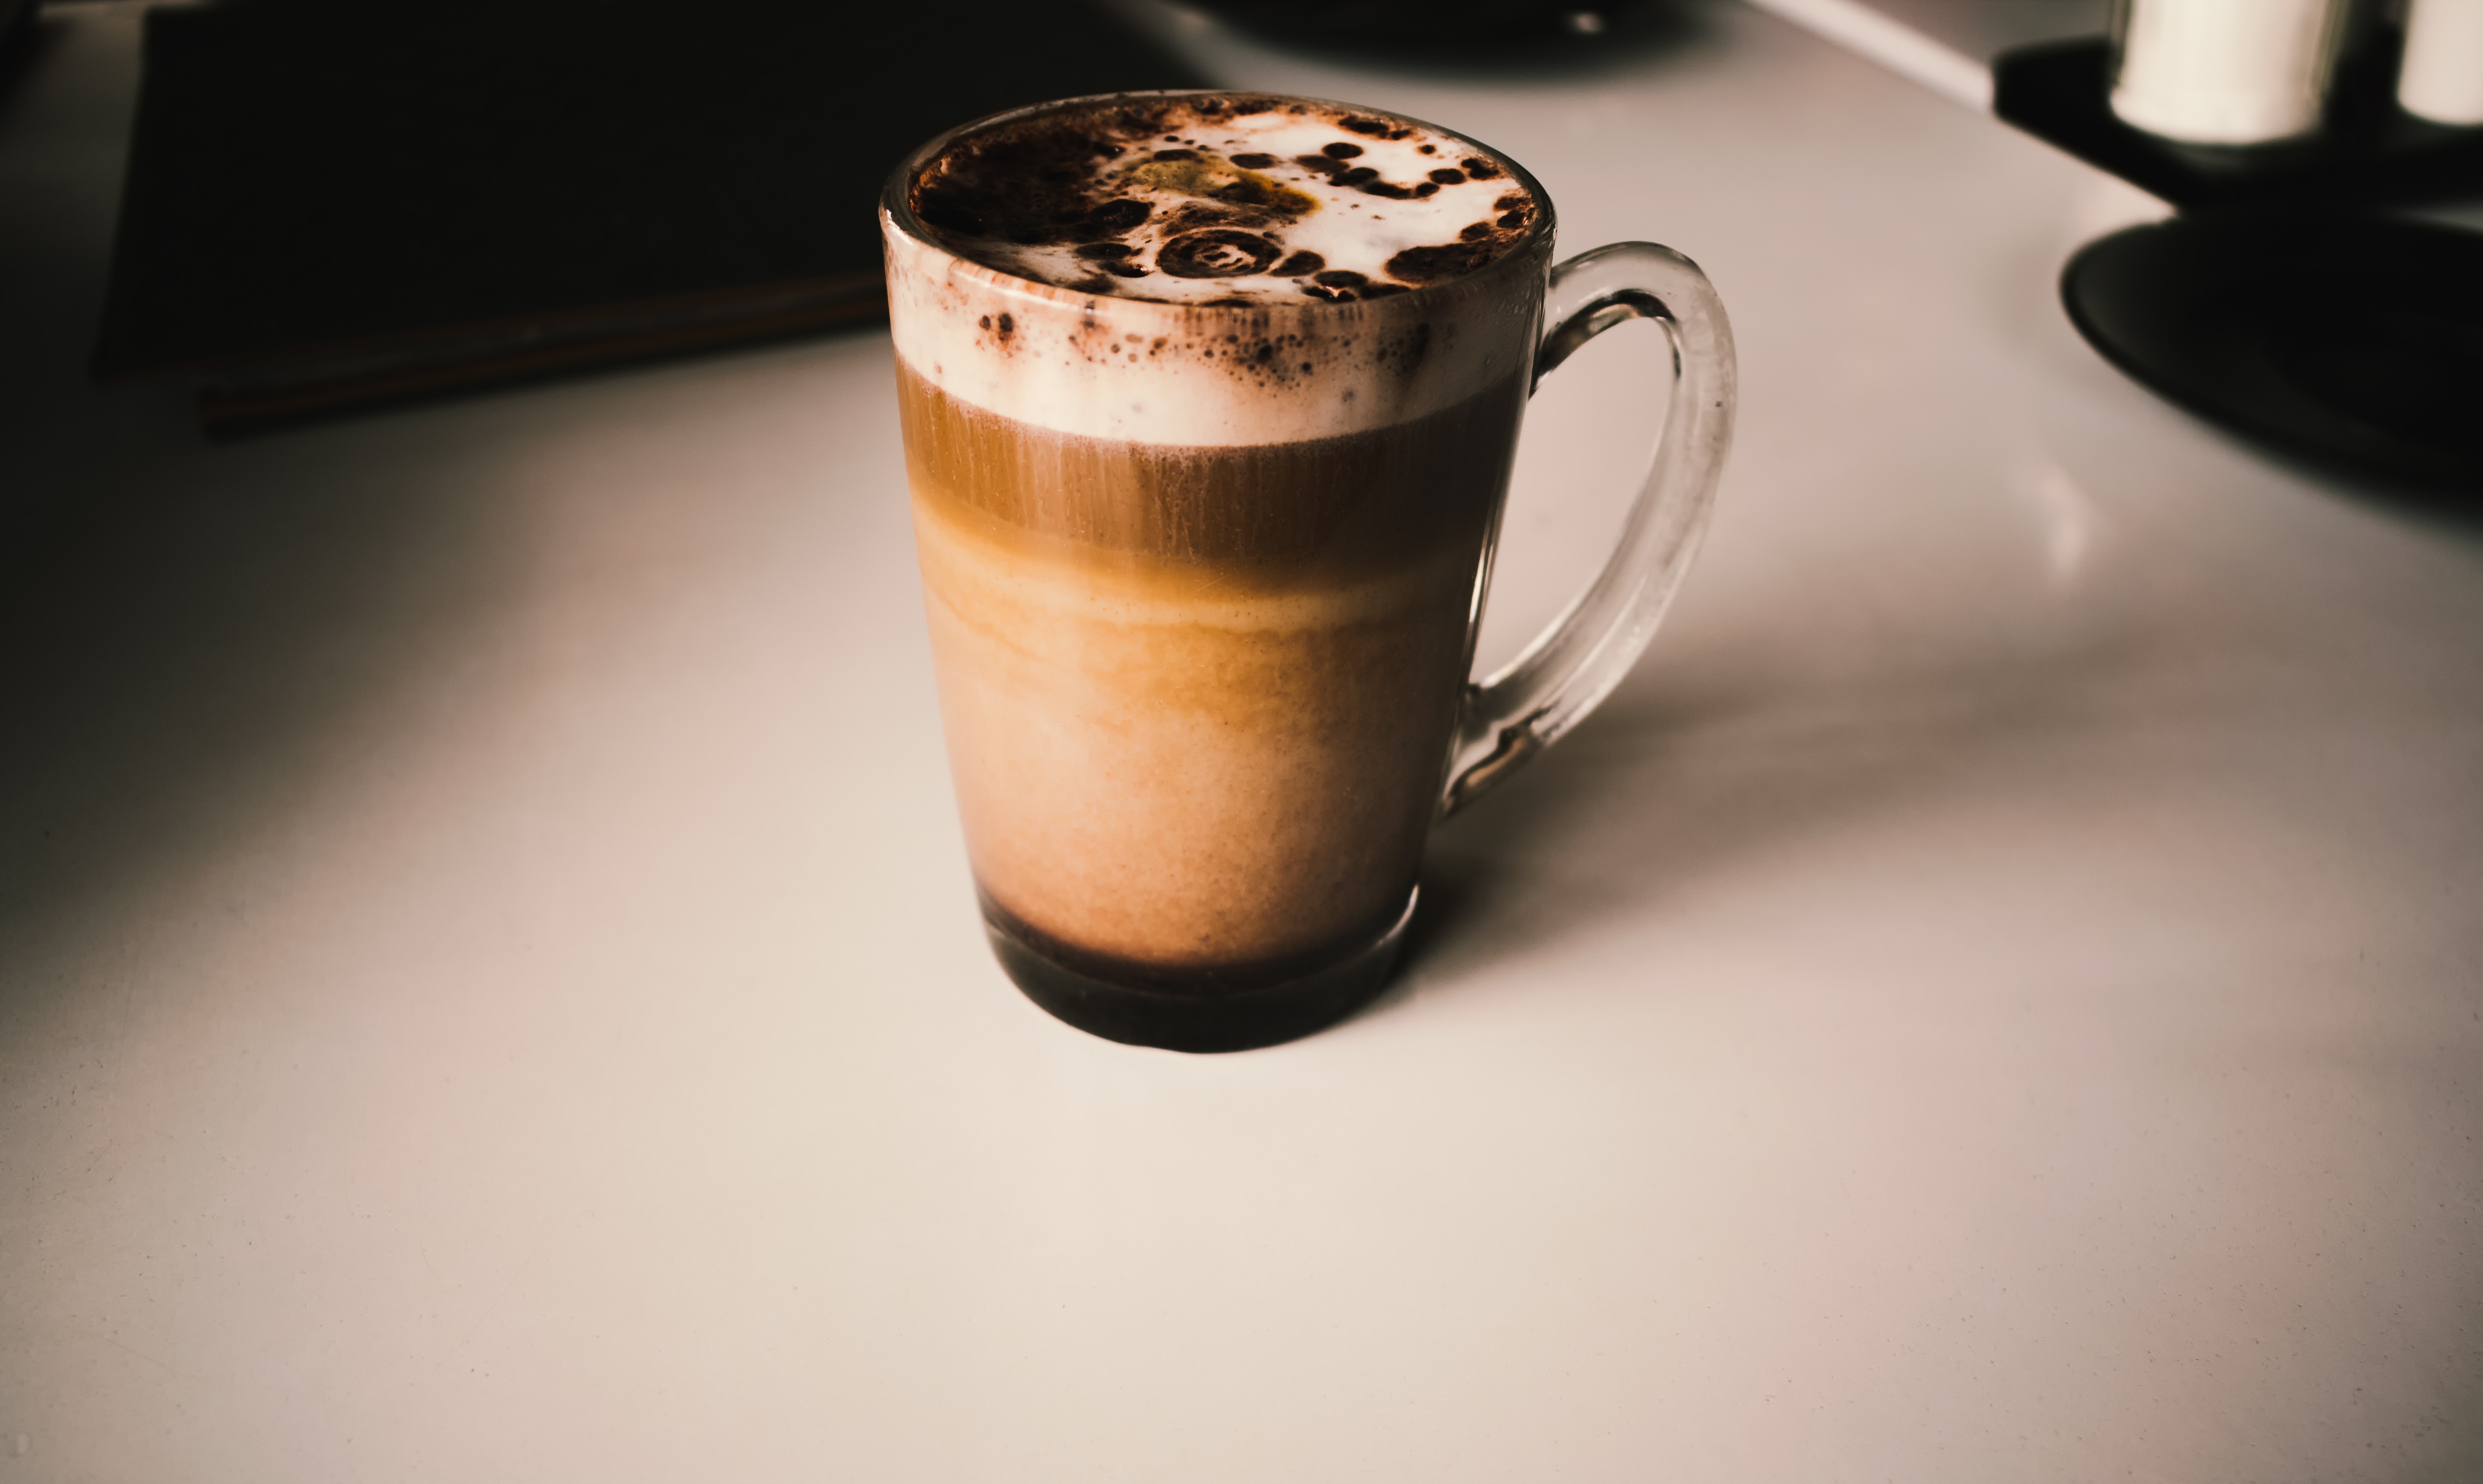
drink, mocaccino, irish cream, frapp coffee, food, coffee, hot chocolate, non alcoholic beverage, milkshake, cup, iced coffee, Espressino, cream, caffeine, dessert, marocchino, irish coffee, latte macchiato, vietnamese iced coffee, cortado, caff macchiato